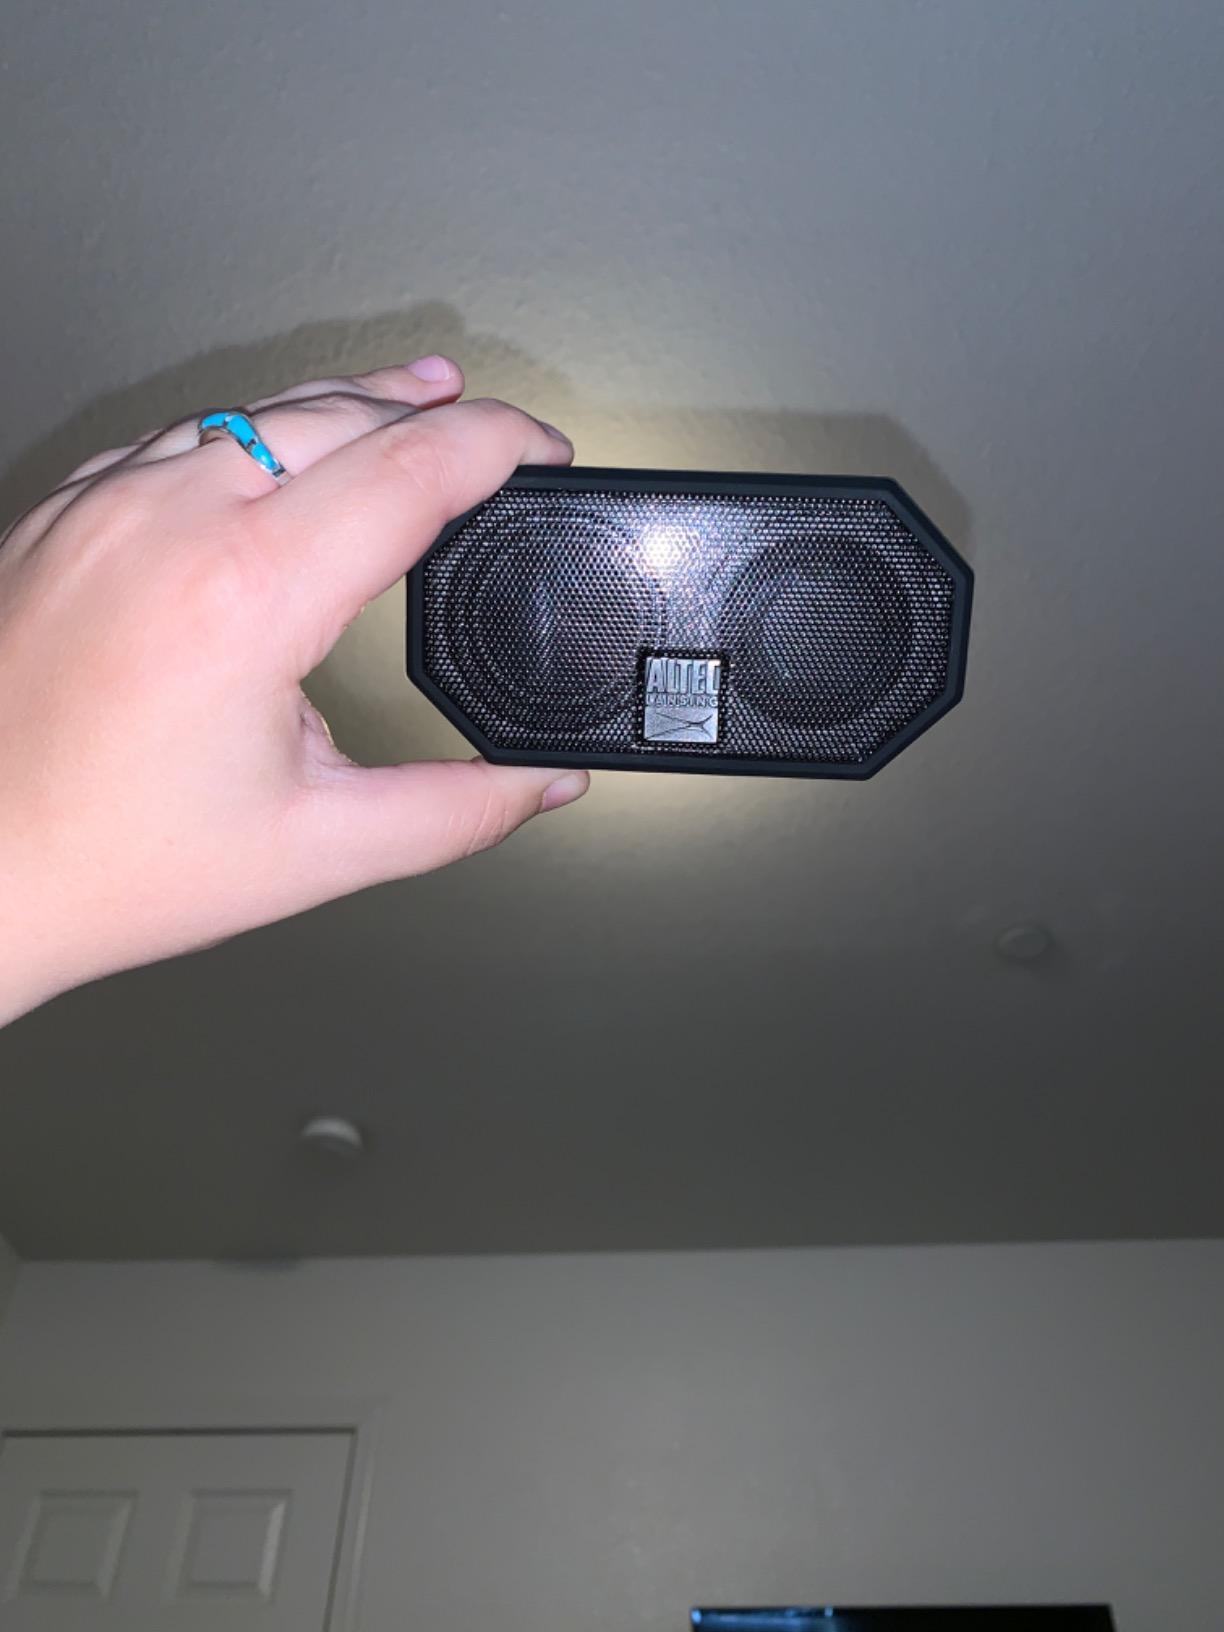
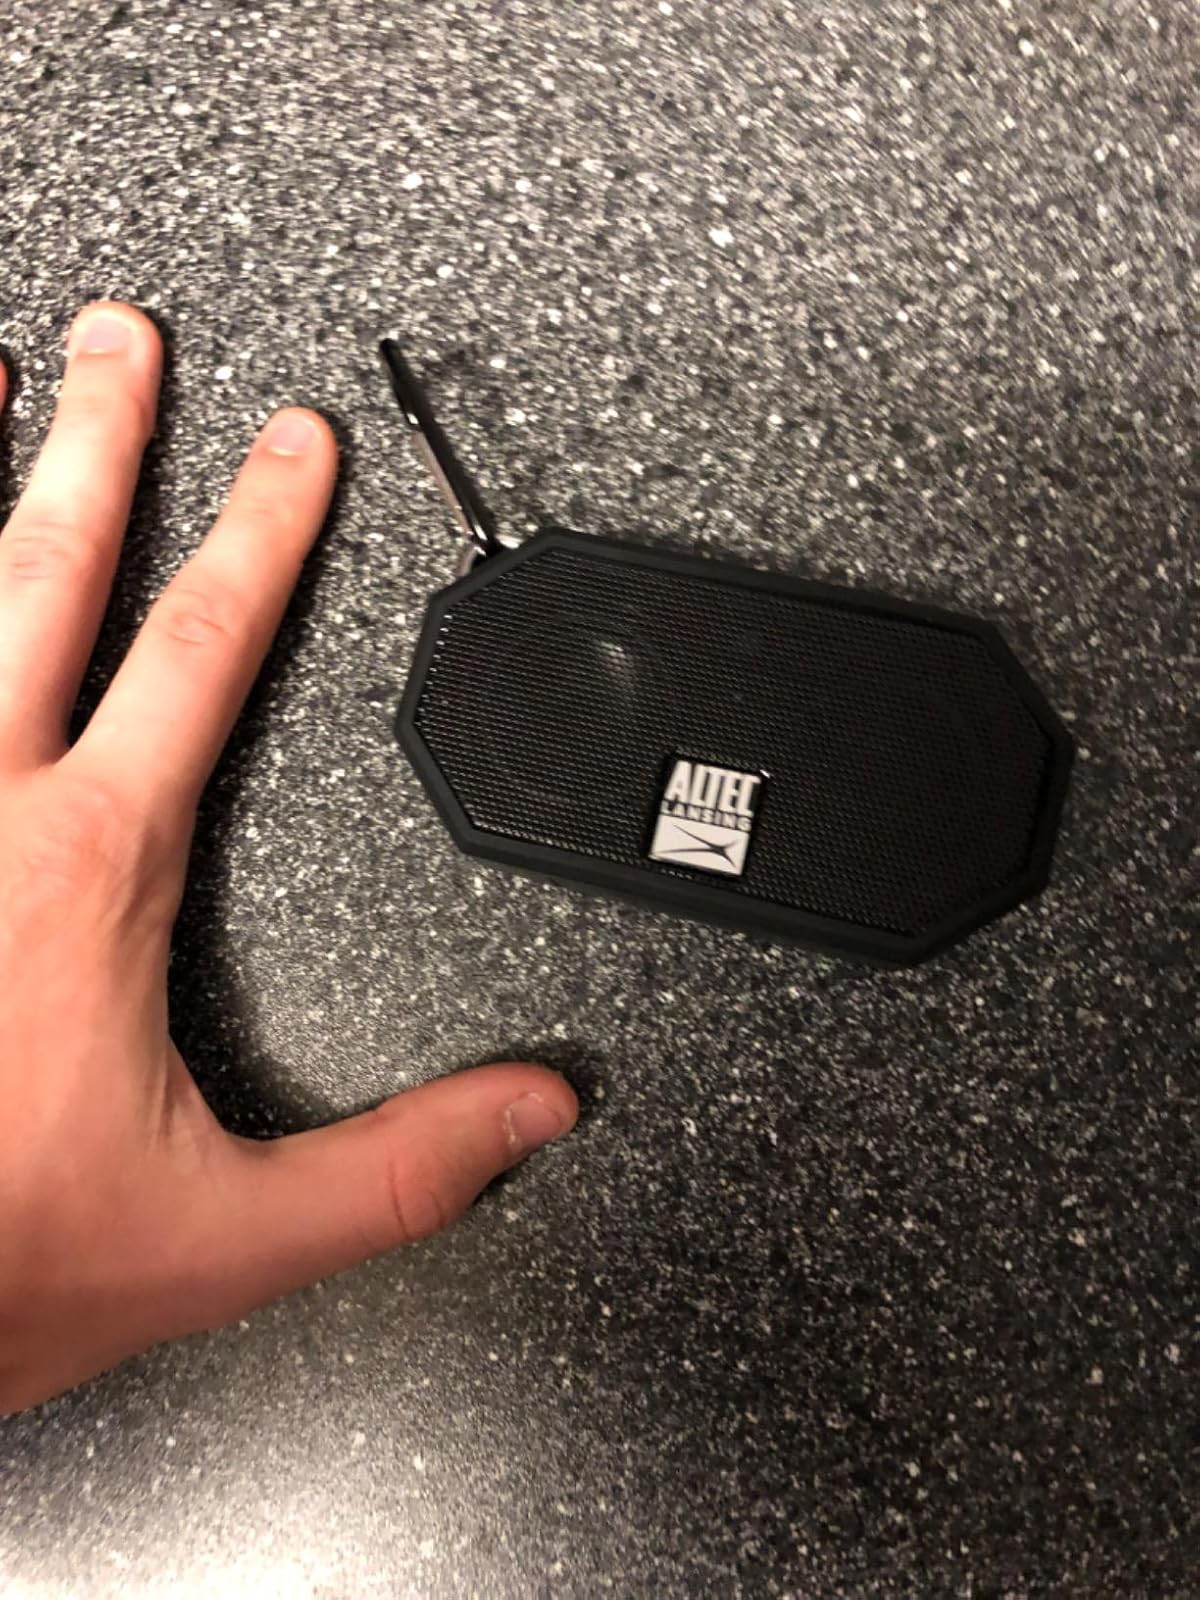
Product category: speaker
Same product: yes